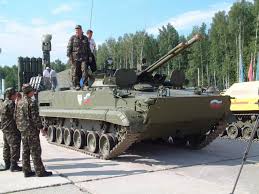
Label: BMP-2